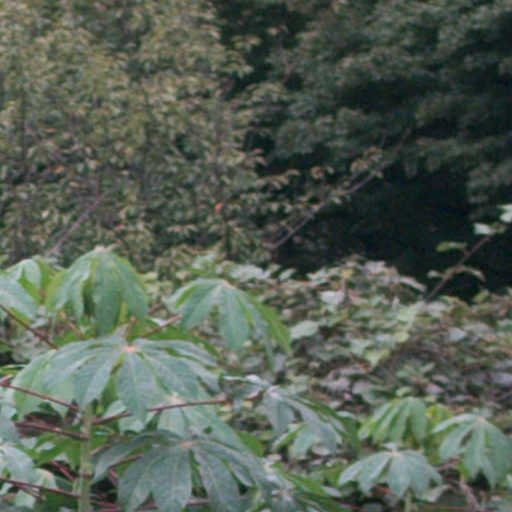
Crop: cassava